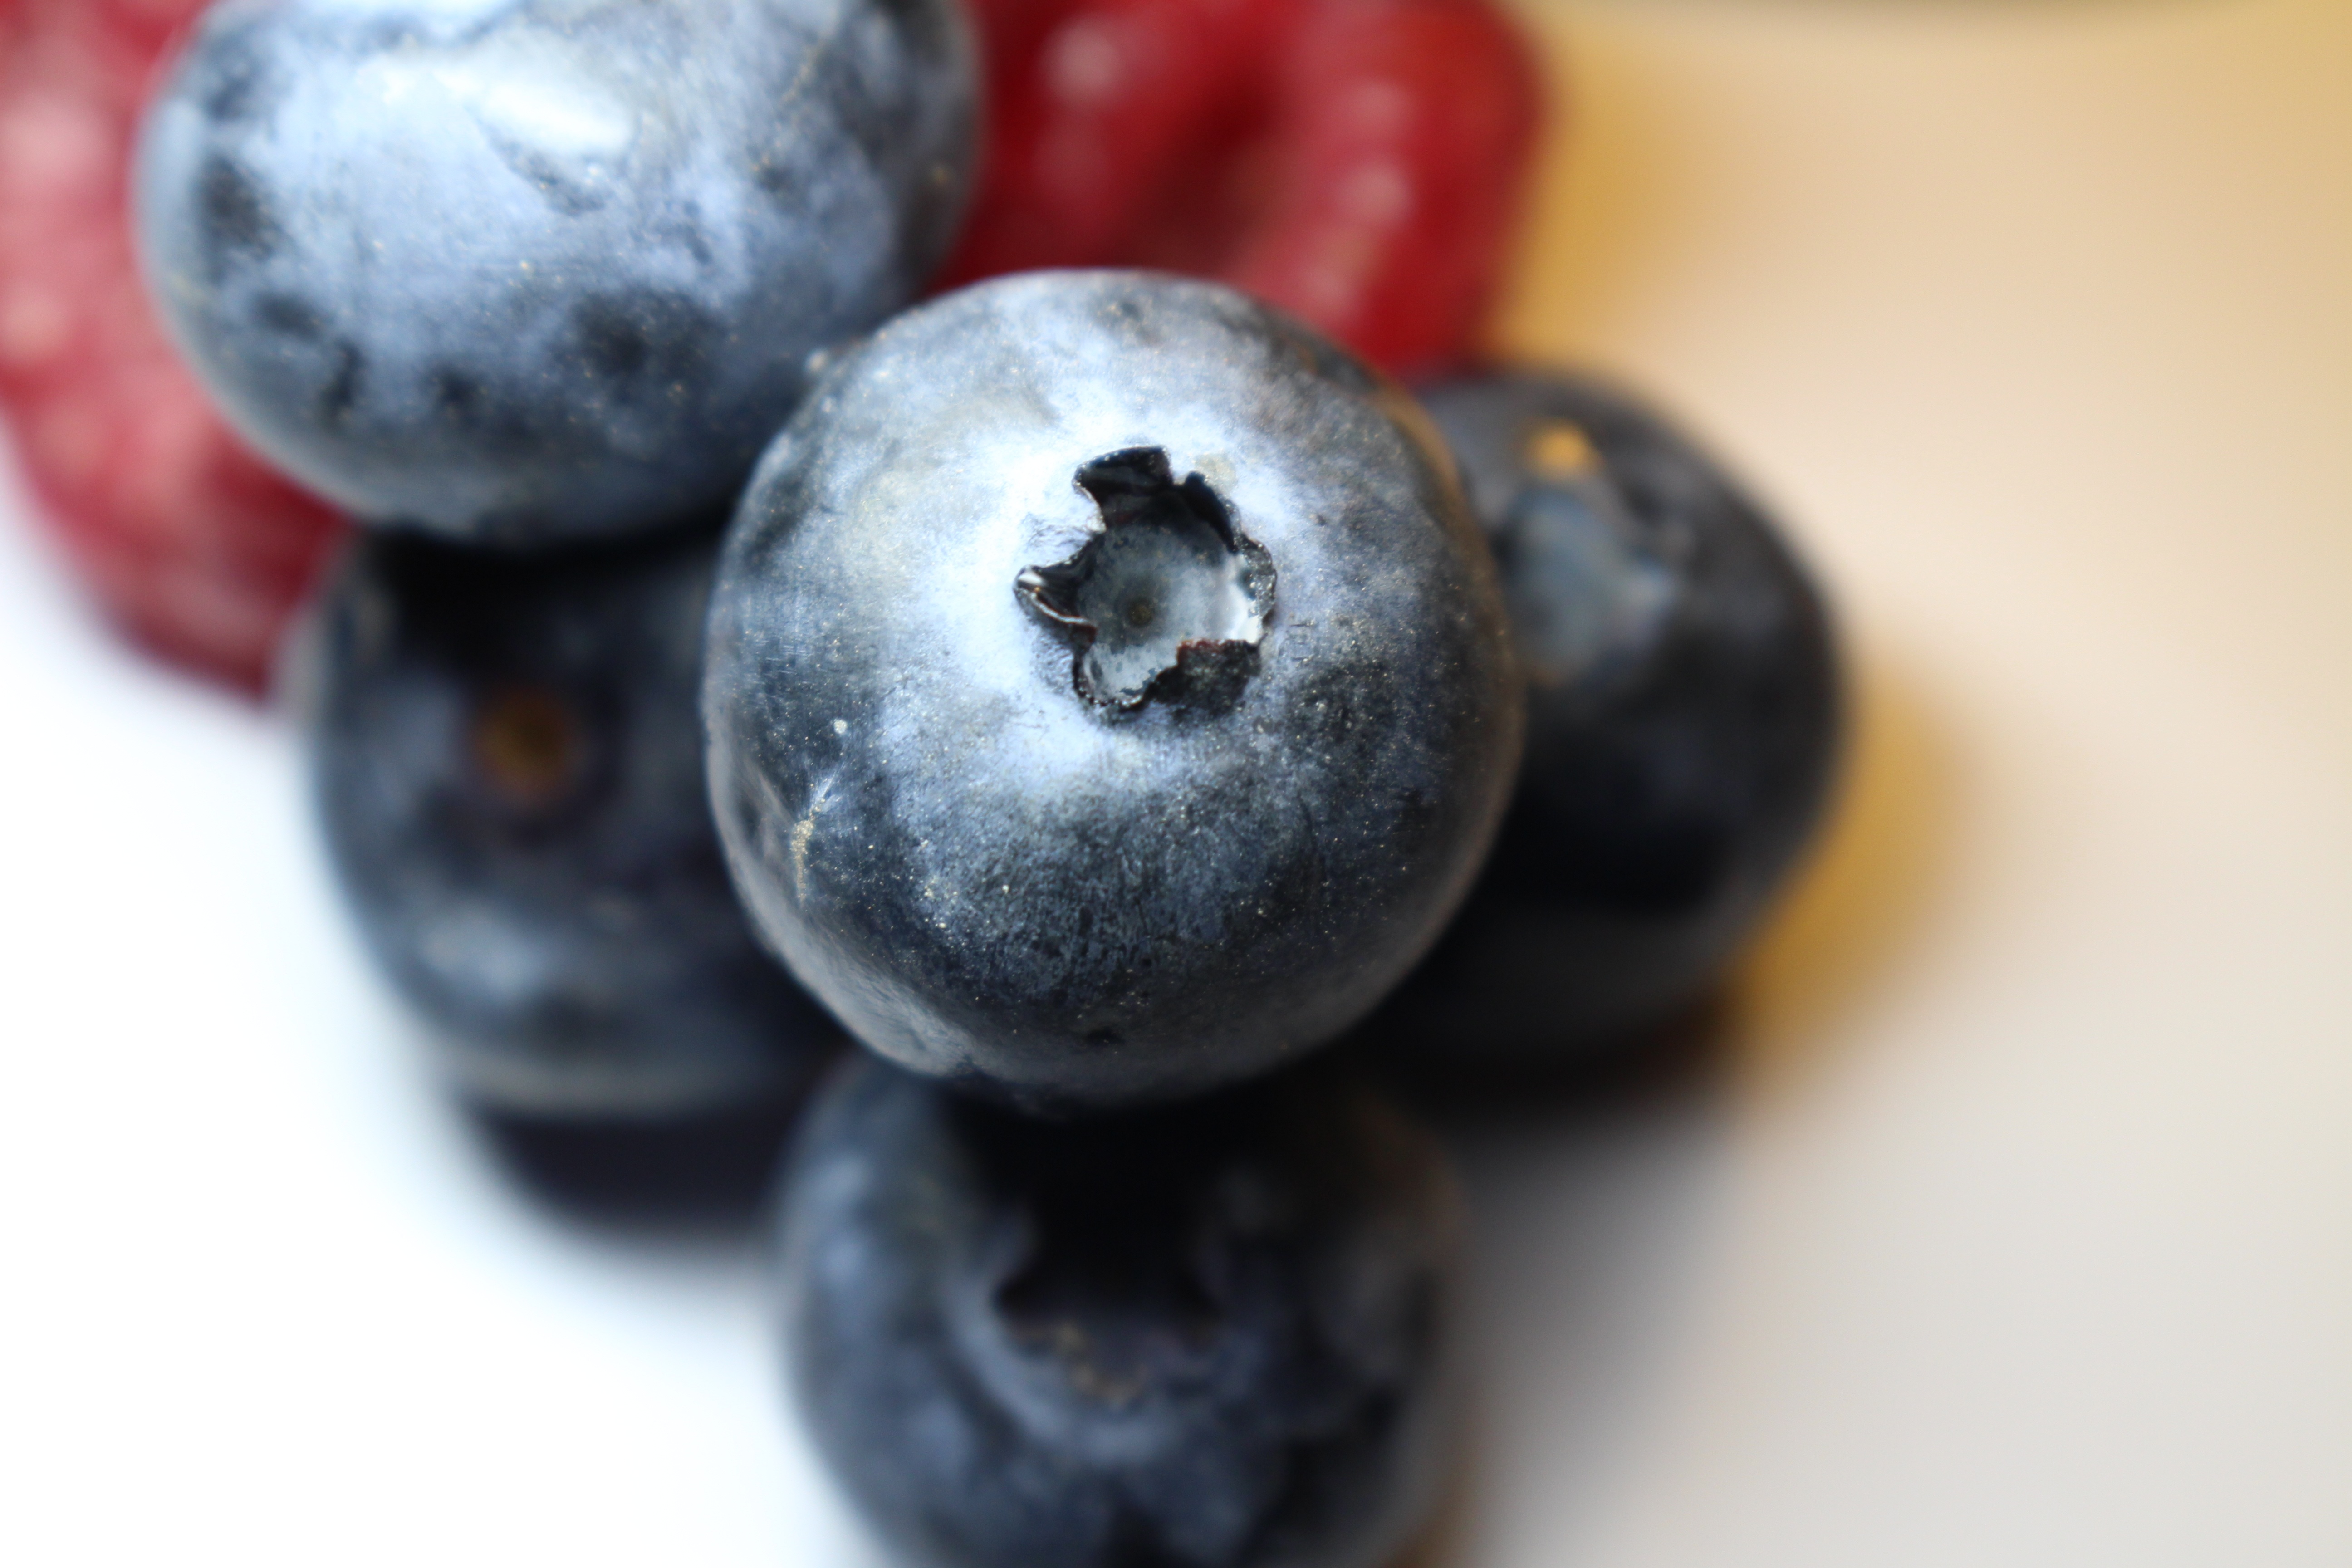
plant, fruit, berry, sweet, food, red, produce, blueberry, blue, healthy, blackberry, berries, blueberries, raspberries, fruits, vitamins, flowering plant, bilberry, damson, land plant, frutti di bosco